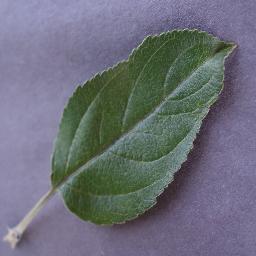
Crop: apple
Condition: healthy